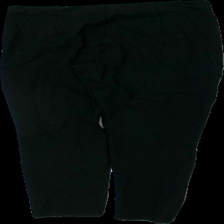
View: back
Type: Tights
Category: Ladies
Brand: Lindex
Colors: Black
Material: 54% viskos 46% nylon
Pattern: Other
Cut: Tight
Size: S
Season: All
Price range: 50-100
Recommended usage: Reuse
Description: tights med silvriga dragkedjor